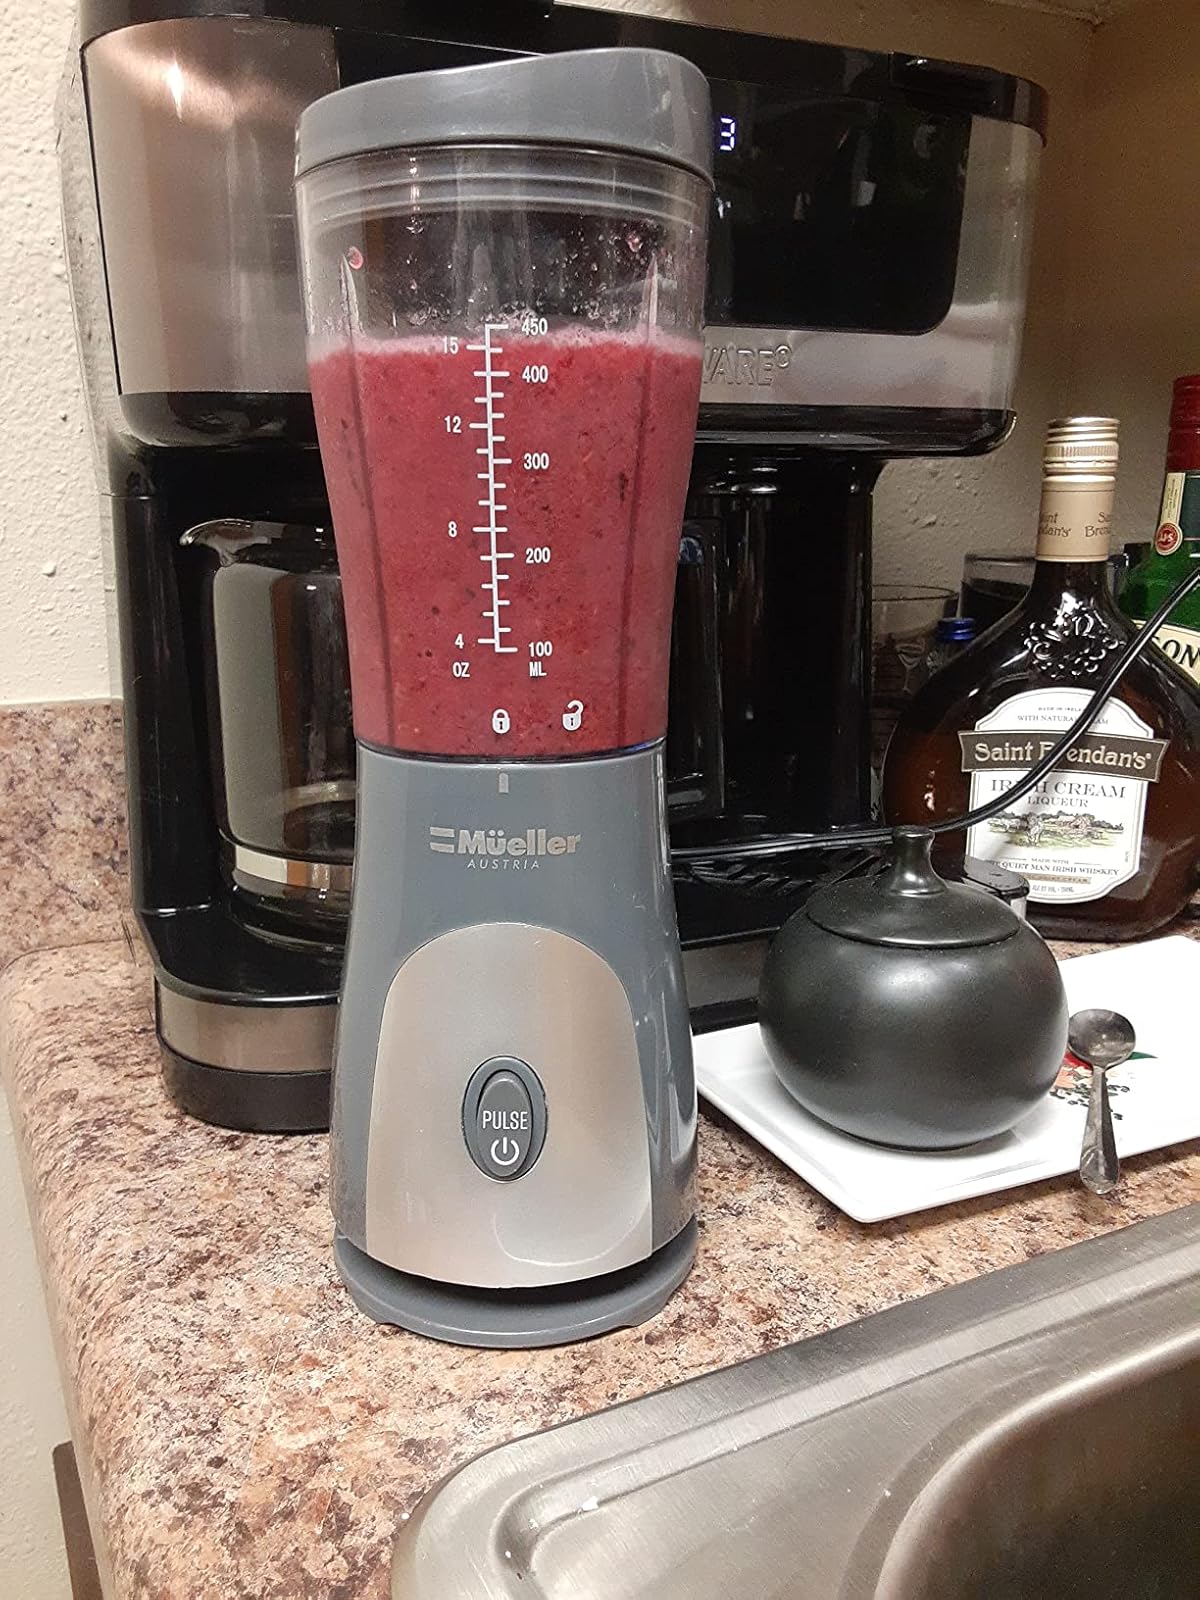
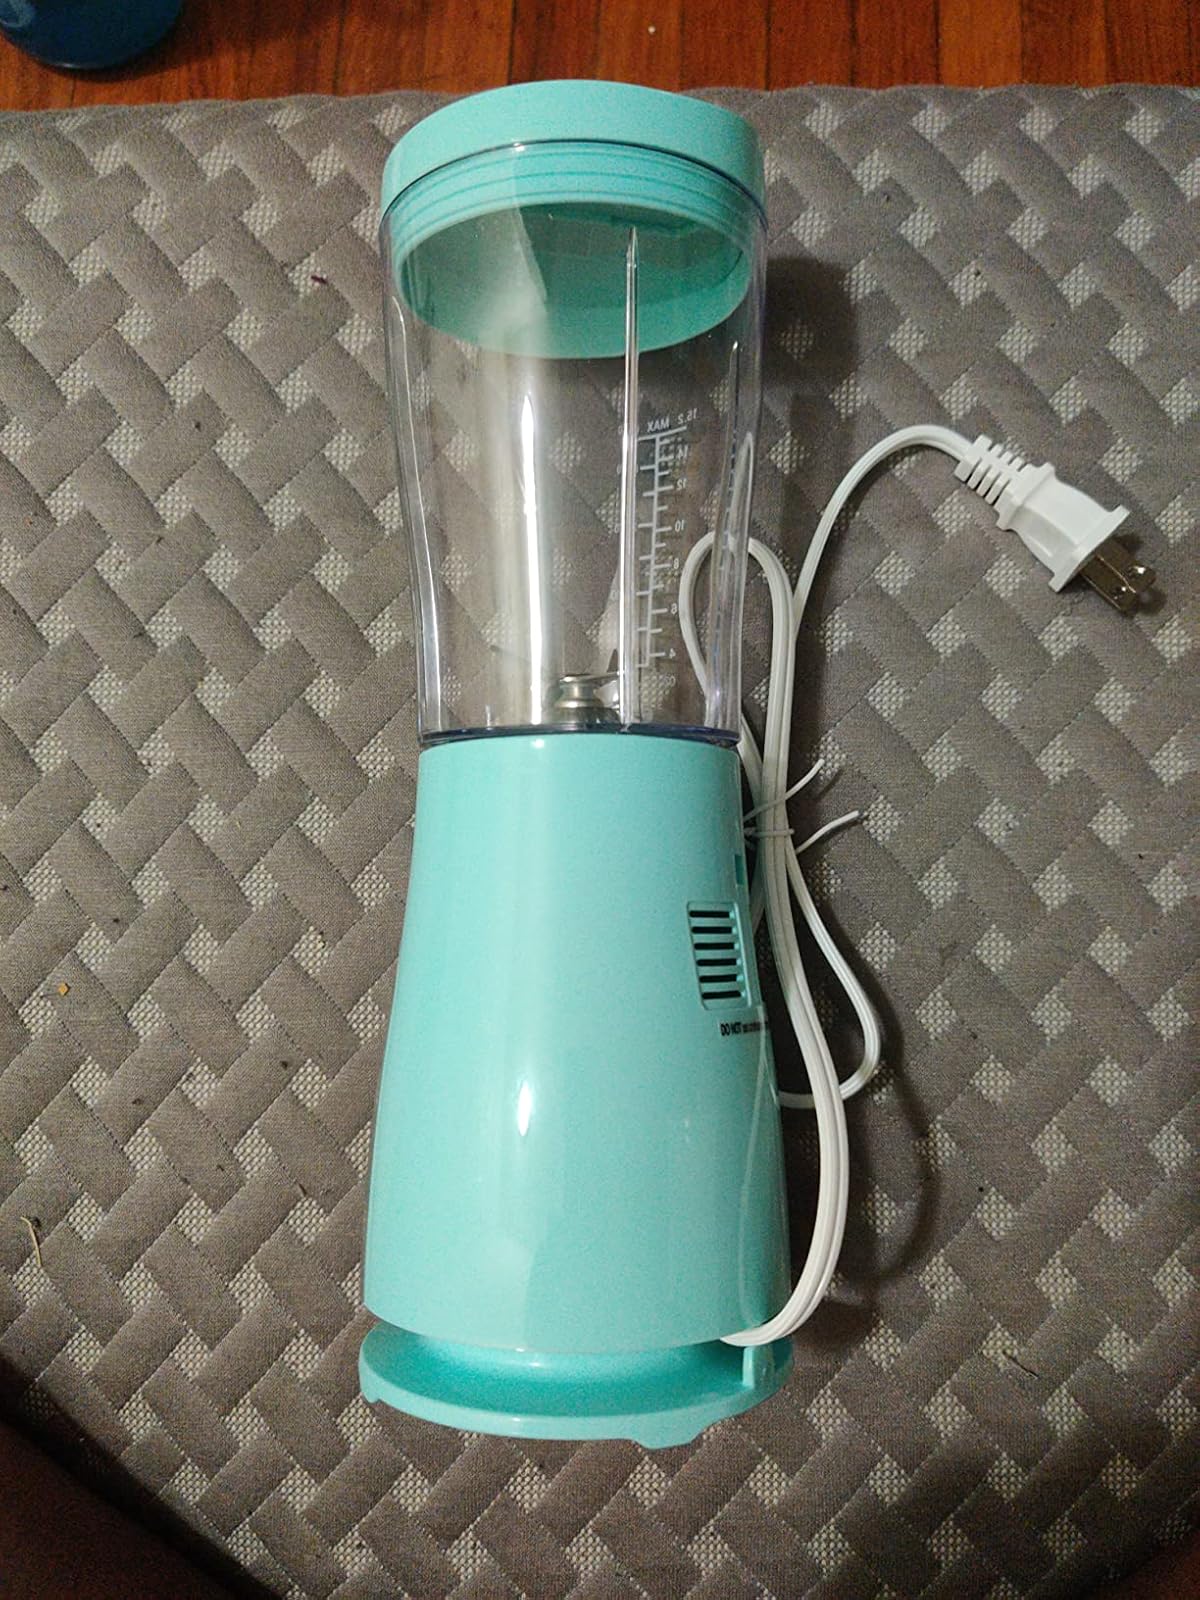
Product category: items_blender
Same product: no